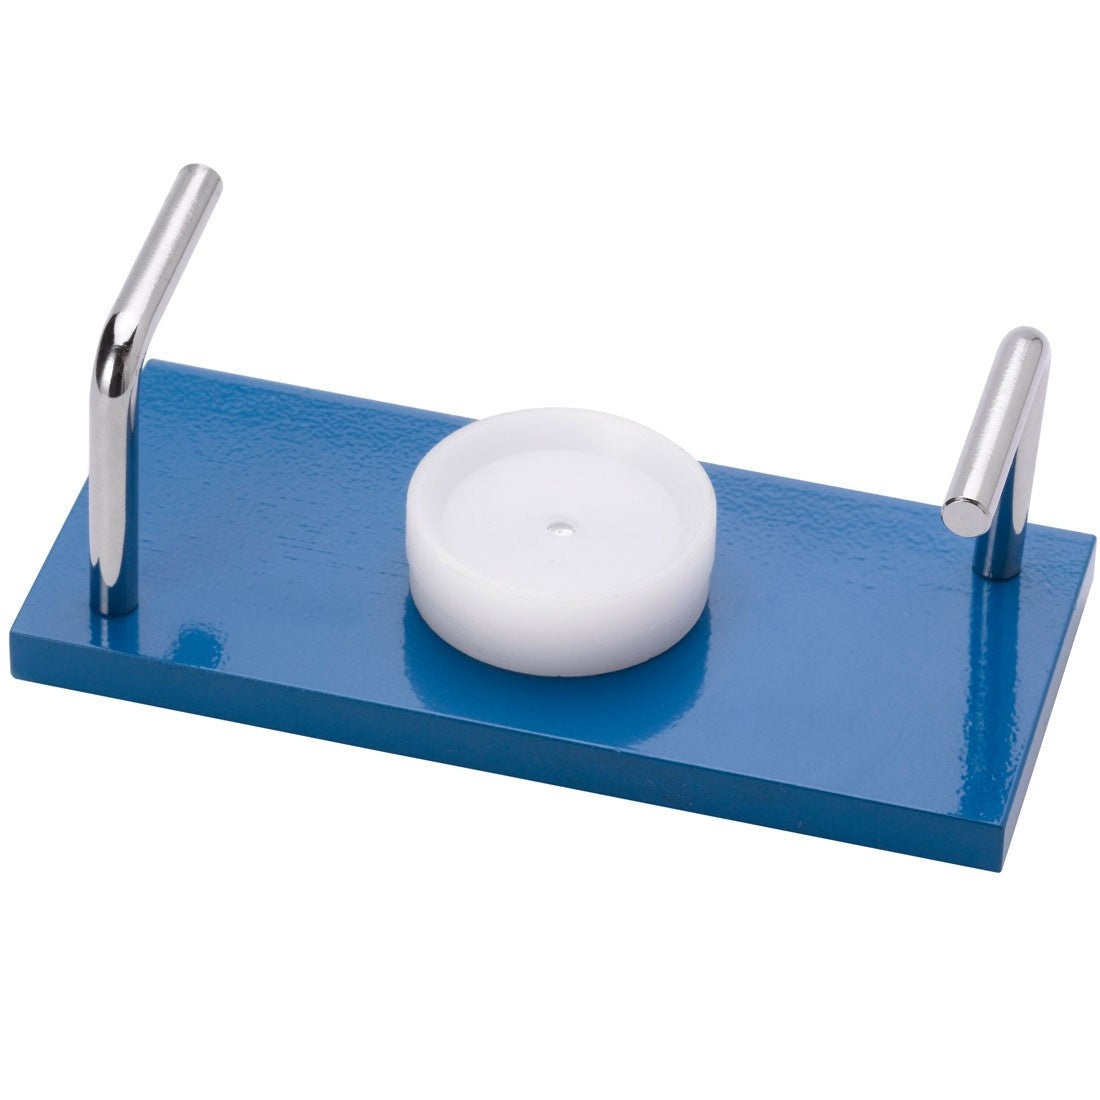
HO-560, Economy Watch Strap Holder
Most effective to hold the straps in place while repairing or changing the battery, without actually removing the band. Provided with a nylon die to protect the dial/case while holding the watch. Watch Strap Holder
Brand: Watch Parts Depot
Category: Health & Beauty > Jewelry Cleaning & Care > Watch Repair Kits